Answer in natural language. Consider the 3D positions of the objects in the scene and not just the 2D positions in the image. Is the centerpoint of  toilet (highlighted by a blue box) at a higher height than Doorway (highlighted by a green box)? Choose between the following options: no or yes
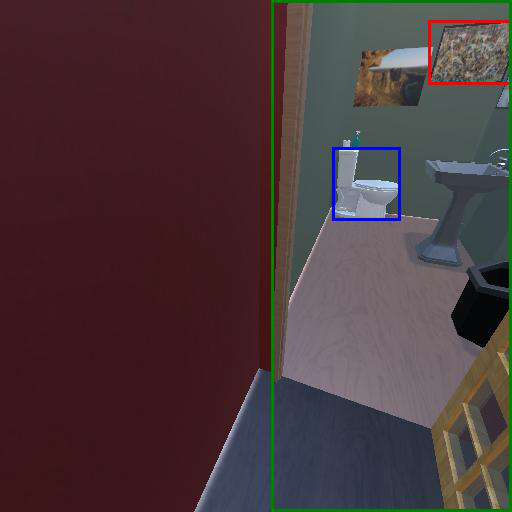
<answer>yes</answer>